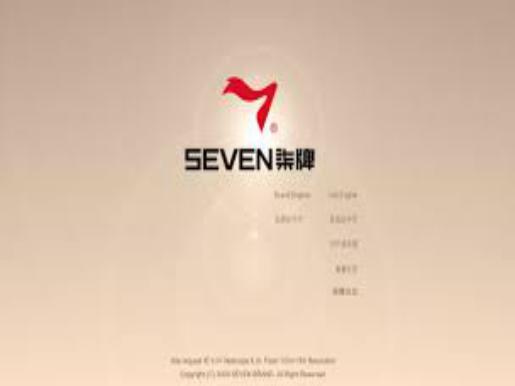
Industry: Clothes